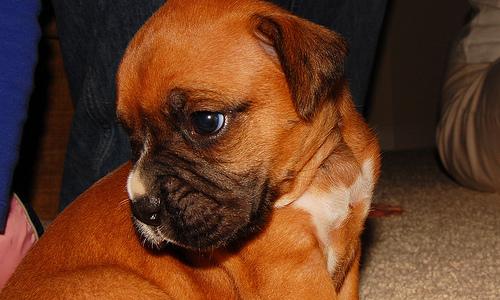
Breed: boxer